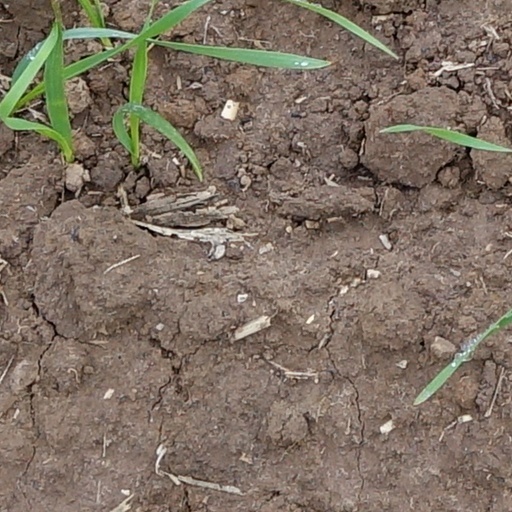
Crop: wheat